Point Mallard Park

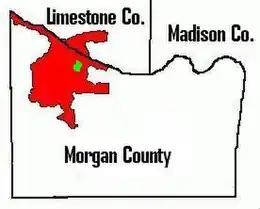
Point Mallard Park

President Ronald Reagan, then campaigning for reelection, spoke at the Festival on July 4, 1984, appearing before some 60,000 persons and considerable local and national media coverage. At the time, the City of Decatur only had between 40,000 and 50,000 residents, meaning the attendance at the Reagan speech was larger than the city itself. The presidential visit became the high-water mark of attendance at Spirit of America.